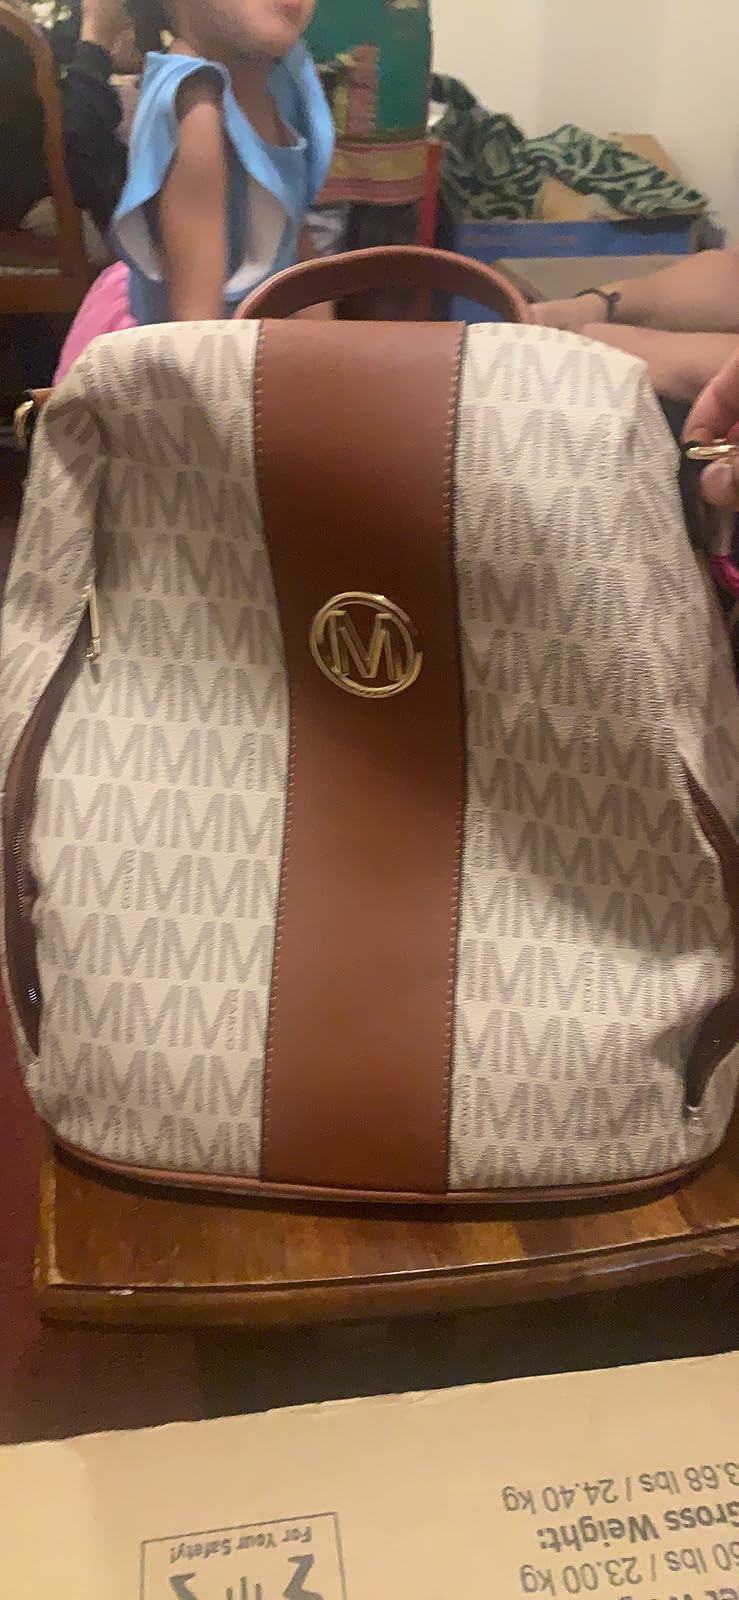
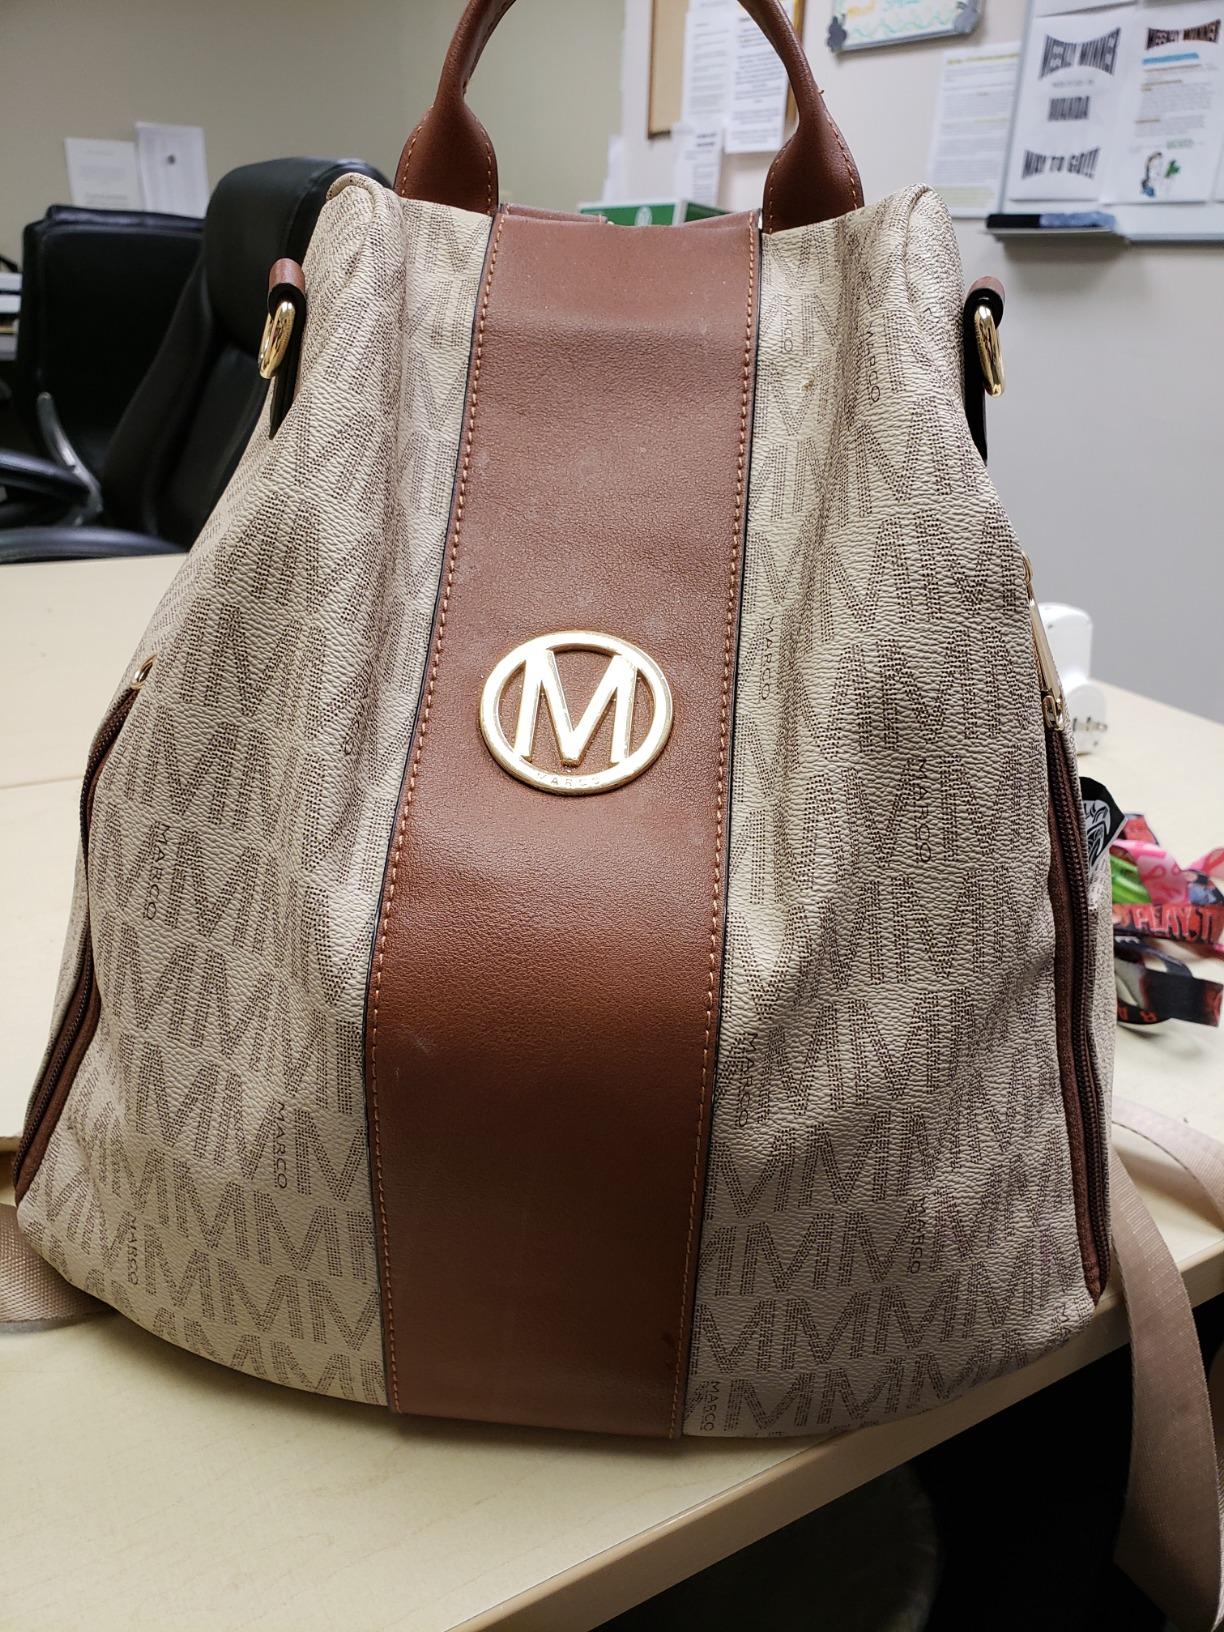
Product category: accessories_handbag
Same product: yes